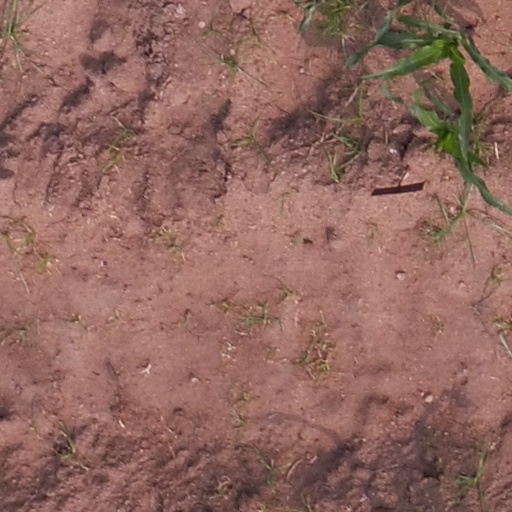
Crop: maize; corn